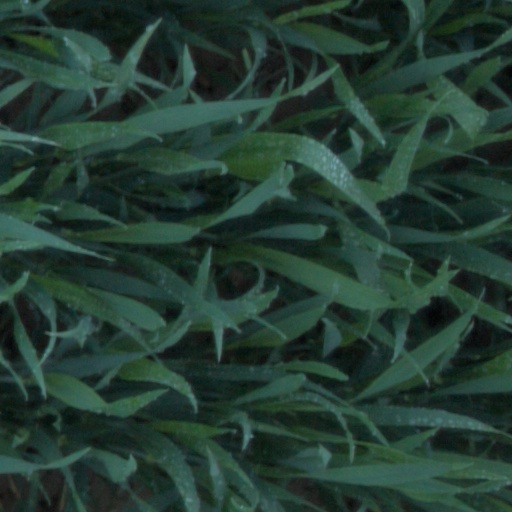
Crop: wheat